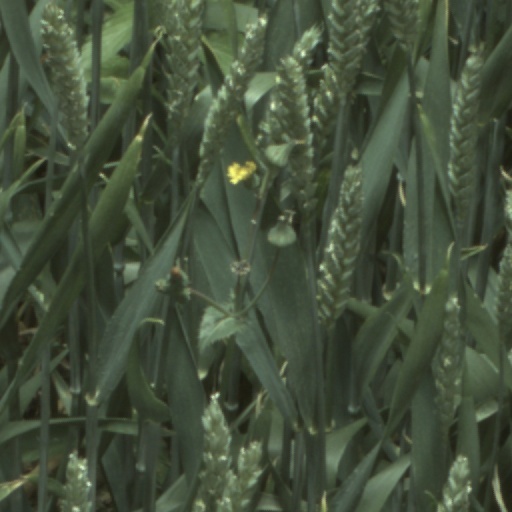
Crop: wheat